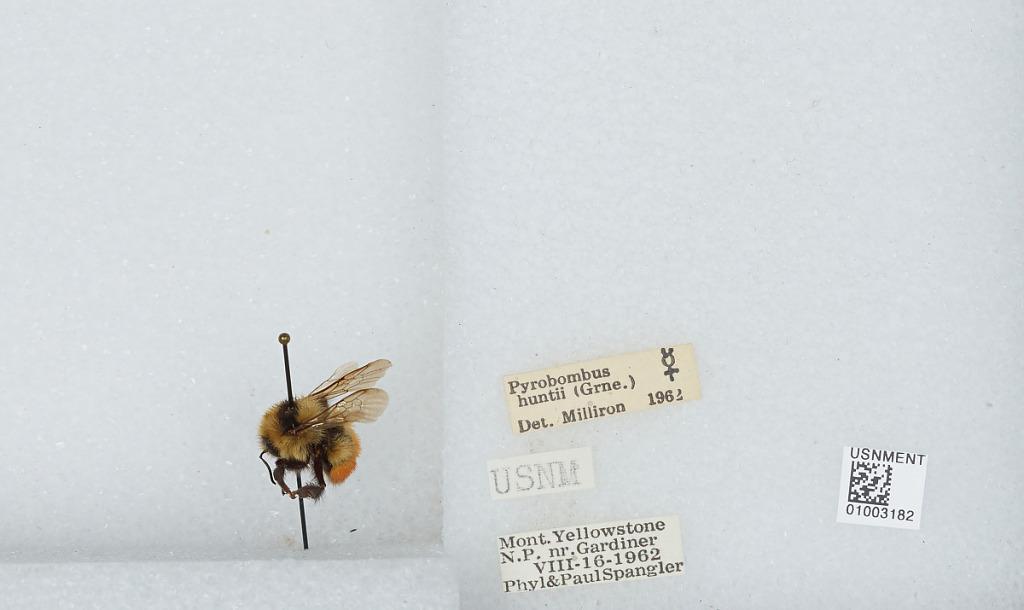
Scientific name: Bombus (Pyrobombus) huntii Greene
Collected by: P. Spangler
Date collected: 1962-8-16
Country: United States
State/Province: Montana
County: Park
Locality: Yellowstone National Park, near Gardiner
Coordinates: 45.0264, -110.702
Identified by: Milliron